Ugo-Nakazato Station

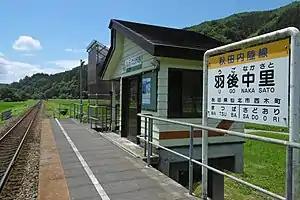
Ugo-Nakazato Station in July 2017

is a railway station located in the city of Semboku, Akita Prefecture, Japan, operated by the third sector railway operator Akita Nairiku Jūkan Railway.